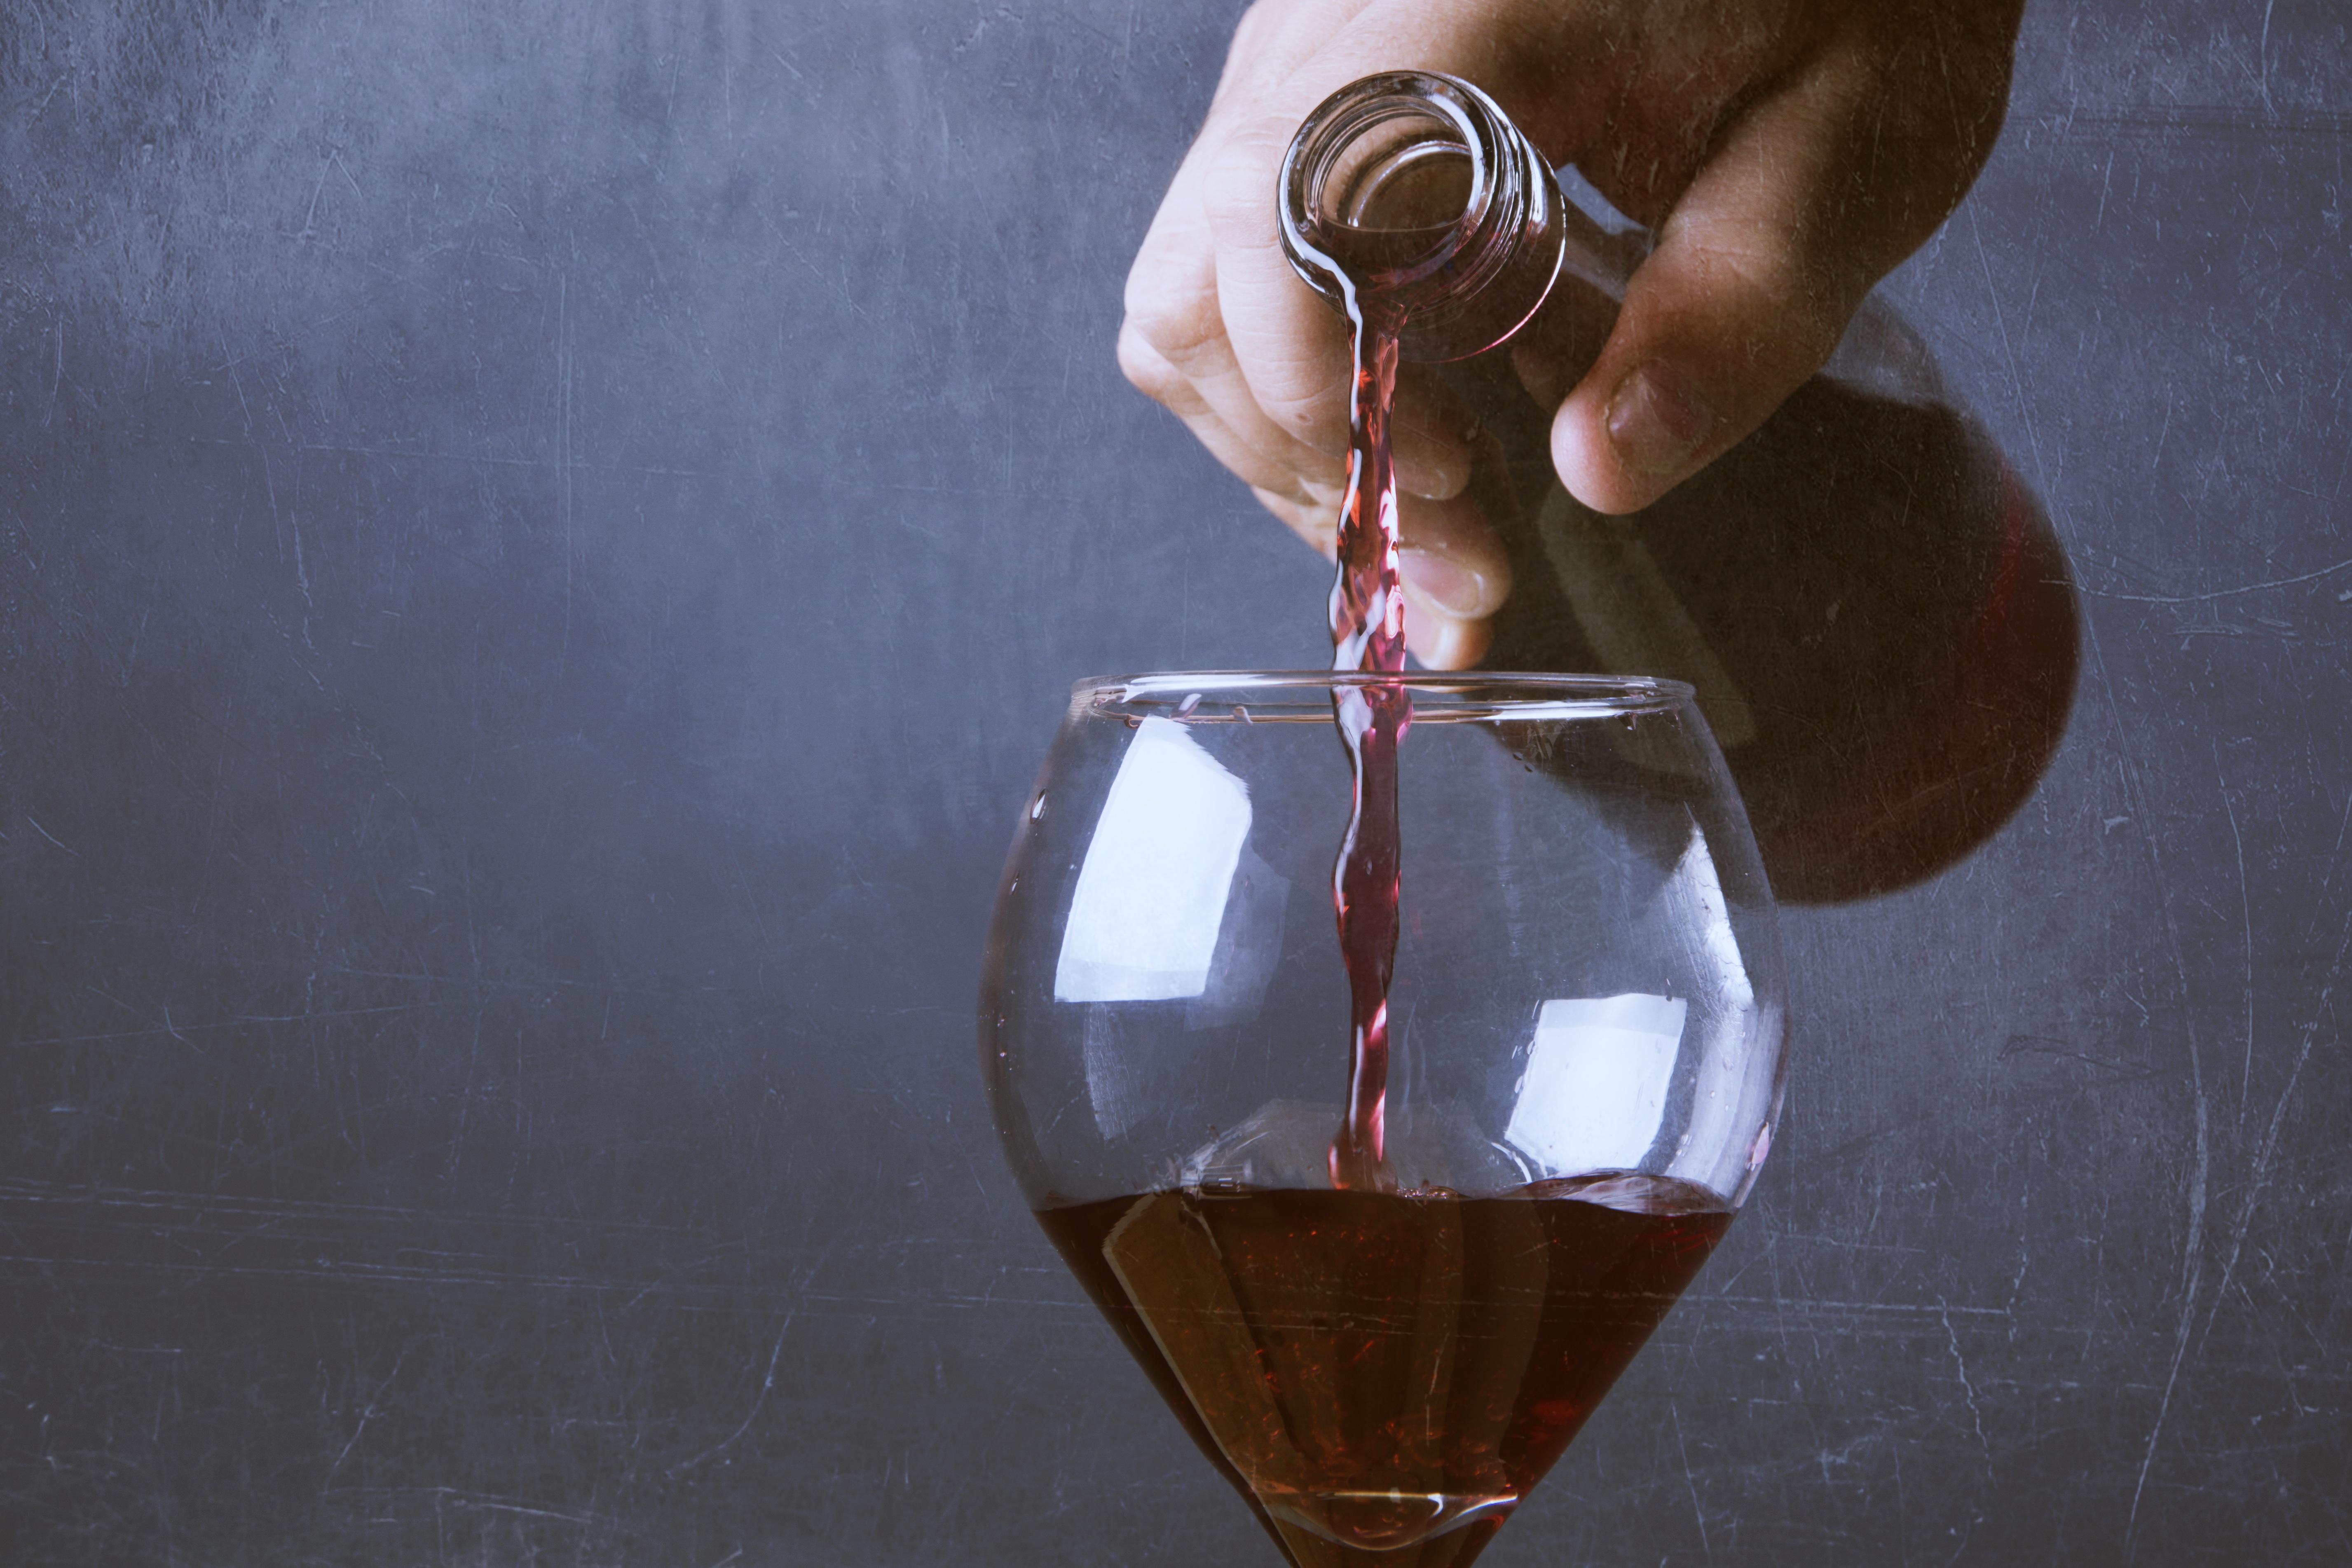
hand, wine, glass, bowl, red, color, drink, bottle, material, alcohol, wine glass, human body, organ, shape, glass of wine, stemware, alcoholic beverage, sense, glass of red wine, distilled beverage